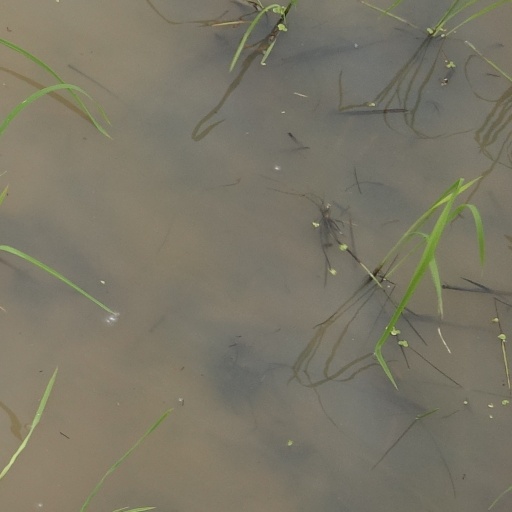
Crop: rice